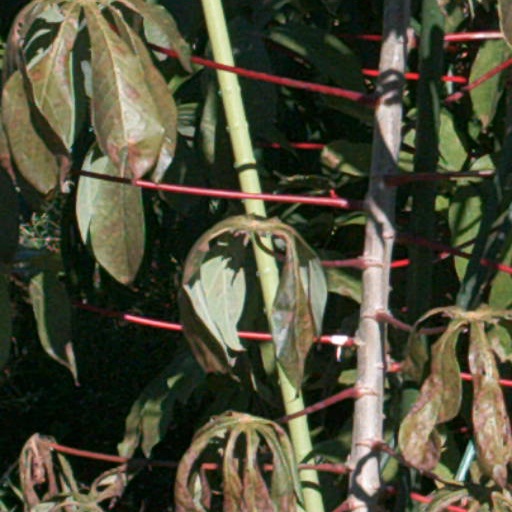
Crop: cassava